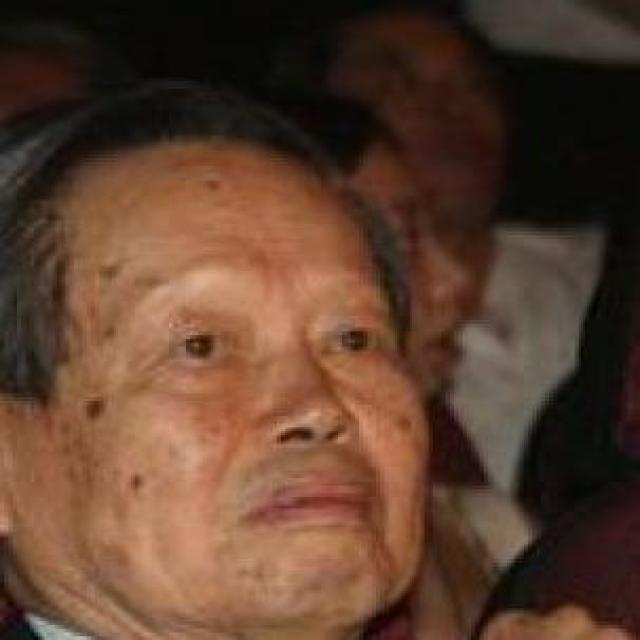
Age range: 65+